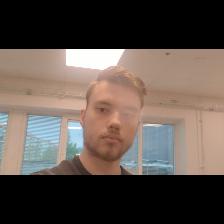
Label: Human